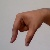
The image shows a hand gesture representing the letter 'Q' in Indian Sign Language.